Raymond Felton

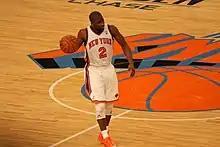
Felton playing for the Knicks in December 2010

On July 9, 2010, Felton agreed to a contract with the New York Knicks. Two days later, the deal was finalized for two years and $15.8 million. Felton was selected as co-captain for the 2011 season alongside fellow free agent signee Amar'e Stoudemire. Early in the year, Felton had trouble working the pick-and-roll with Stoudemire. But after a few games, Felton gained confidence and in no time was a fan-favorite in New York City. Felton hit a number of clutch shots, including a step-back fade-away three-pointer that pinballed into the net against the Toronto Raptors. The change of scenery seemed to be helping Felton; his play also saw the Knicks in playoff contention for the first time since 2004. Felton's time in New York, however, would not last long.